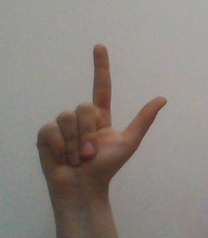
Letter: laam